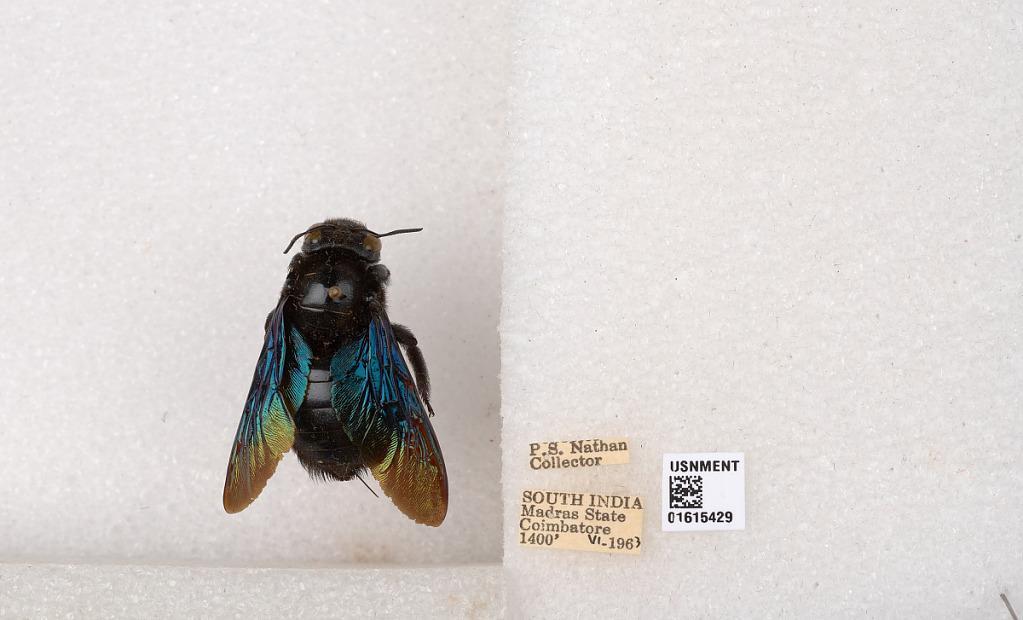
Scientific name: Xylocopa (Biluna) auripennis auripennis Lepeletier
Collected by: P. Nathan
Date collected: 1963-6-1
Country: India
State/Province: Tamil Nadu
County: Coimbatore
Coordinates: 10.9955, 76.9034